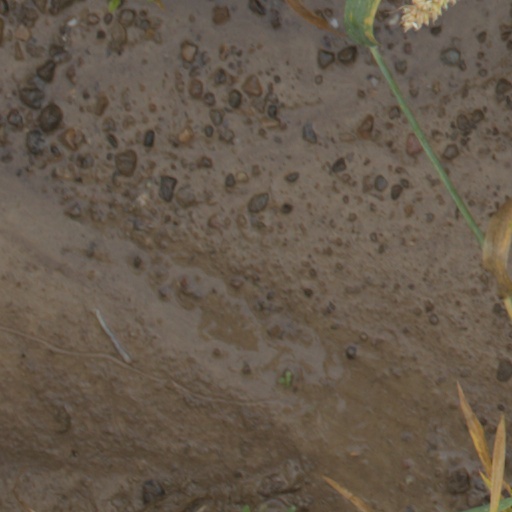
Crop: wheat